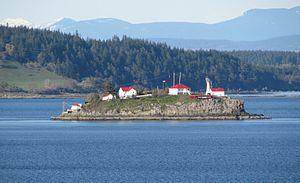
Le phare de Chrome Island est un phare situé sur un îlot au sud de l'île Denman sur la côte ouest de l'île de Vancouver, dans le District régional de Nanaimo, au Canada.